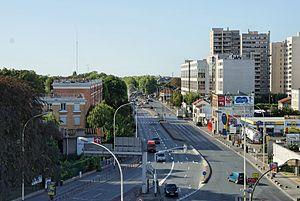
Vue de la route nationale 7 depuis le parking d'intérêt régional de Villejuif - Louis Aragon.
Villejuif est une commune française située dans le département du Val-de-Marne en région Île-de-France.